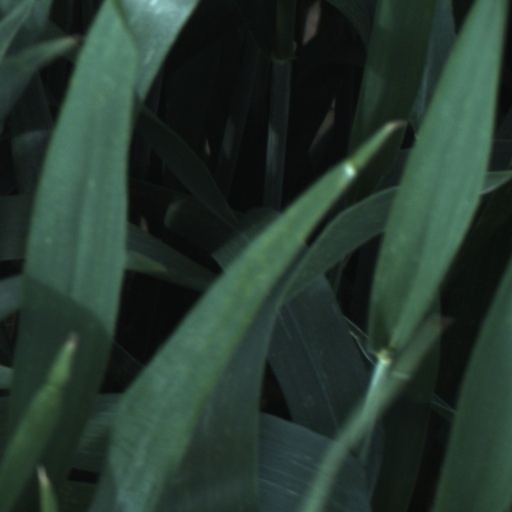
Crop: wheat